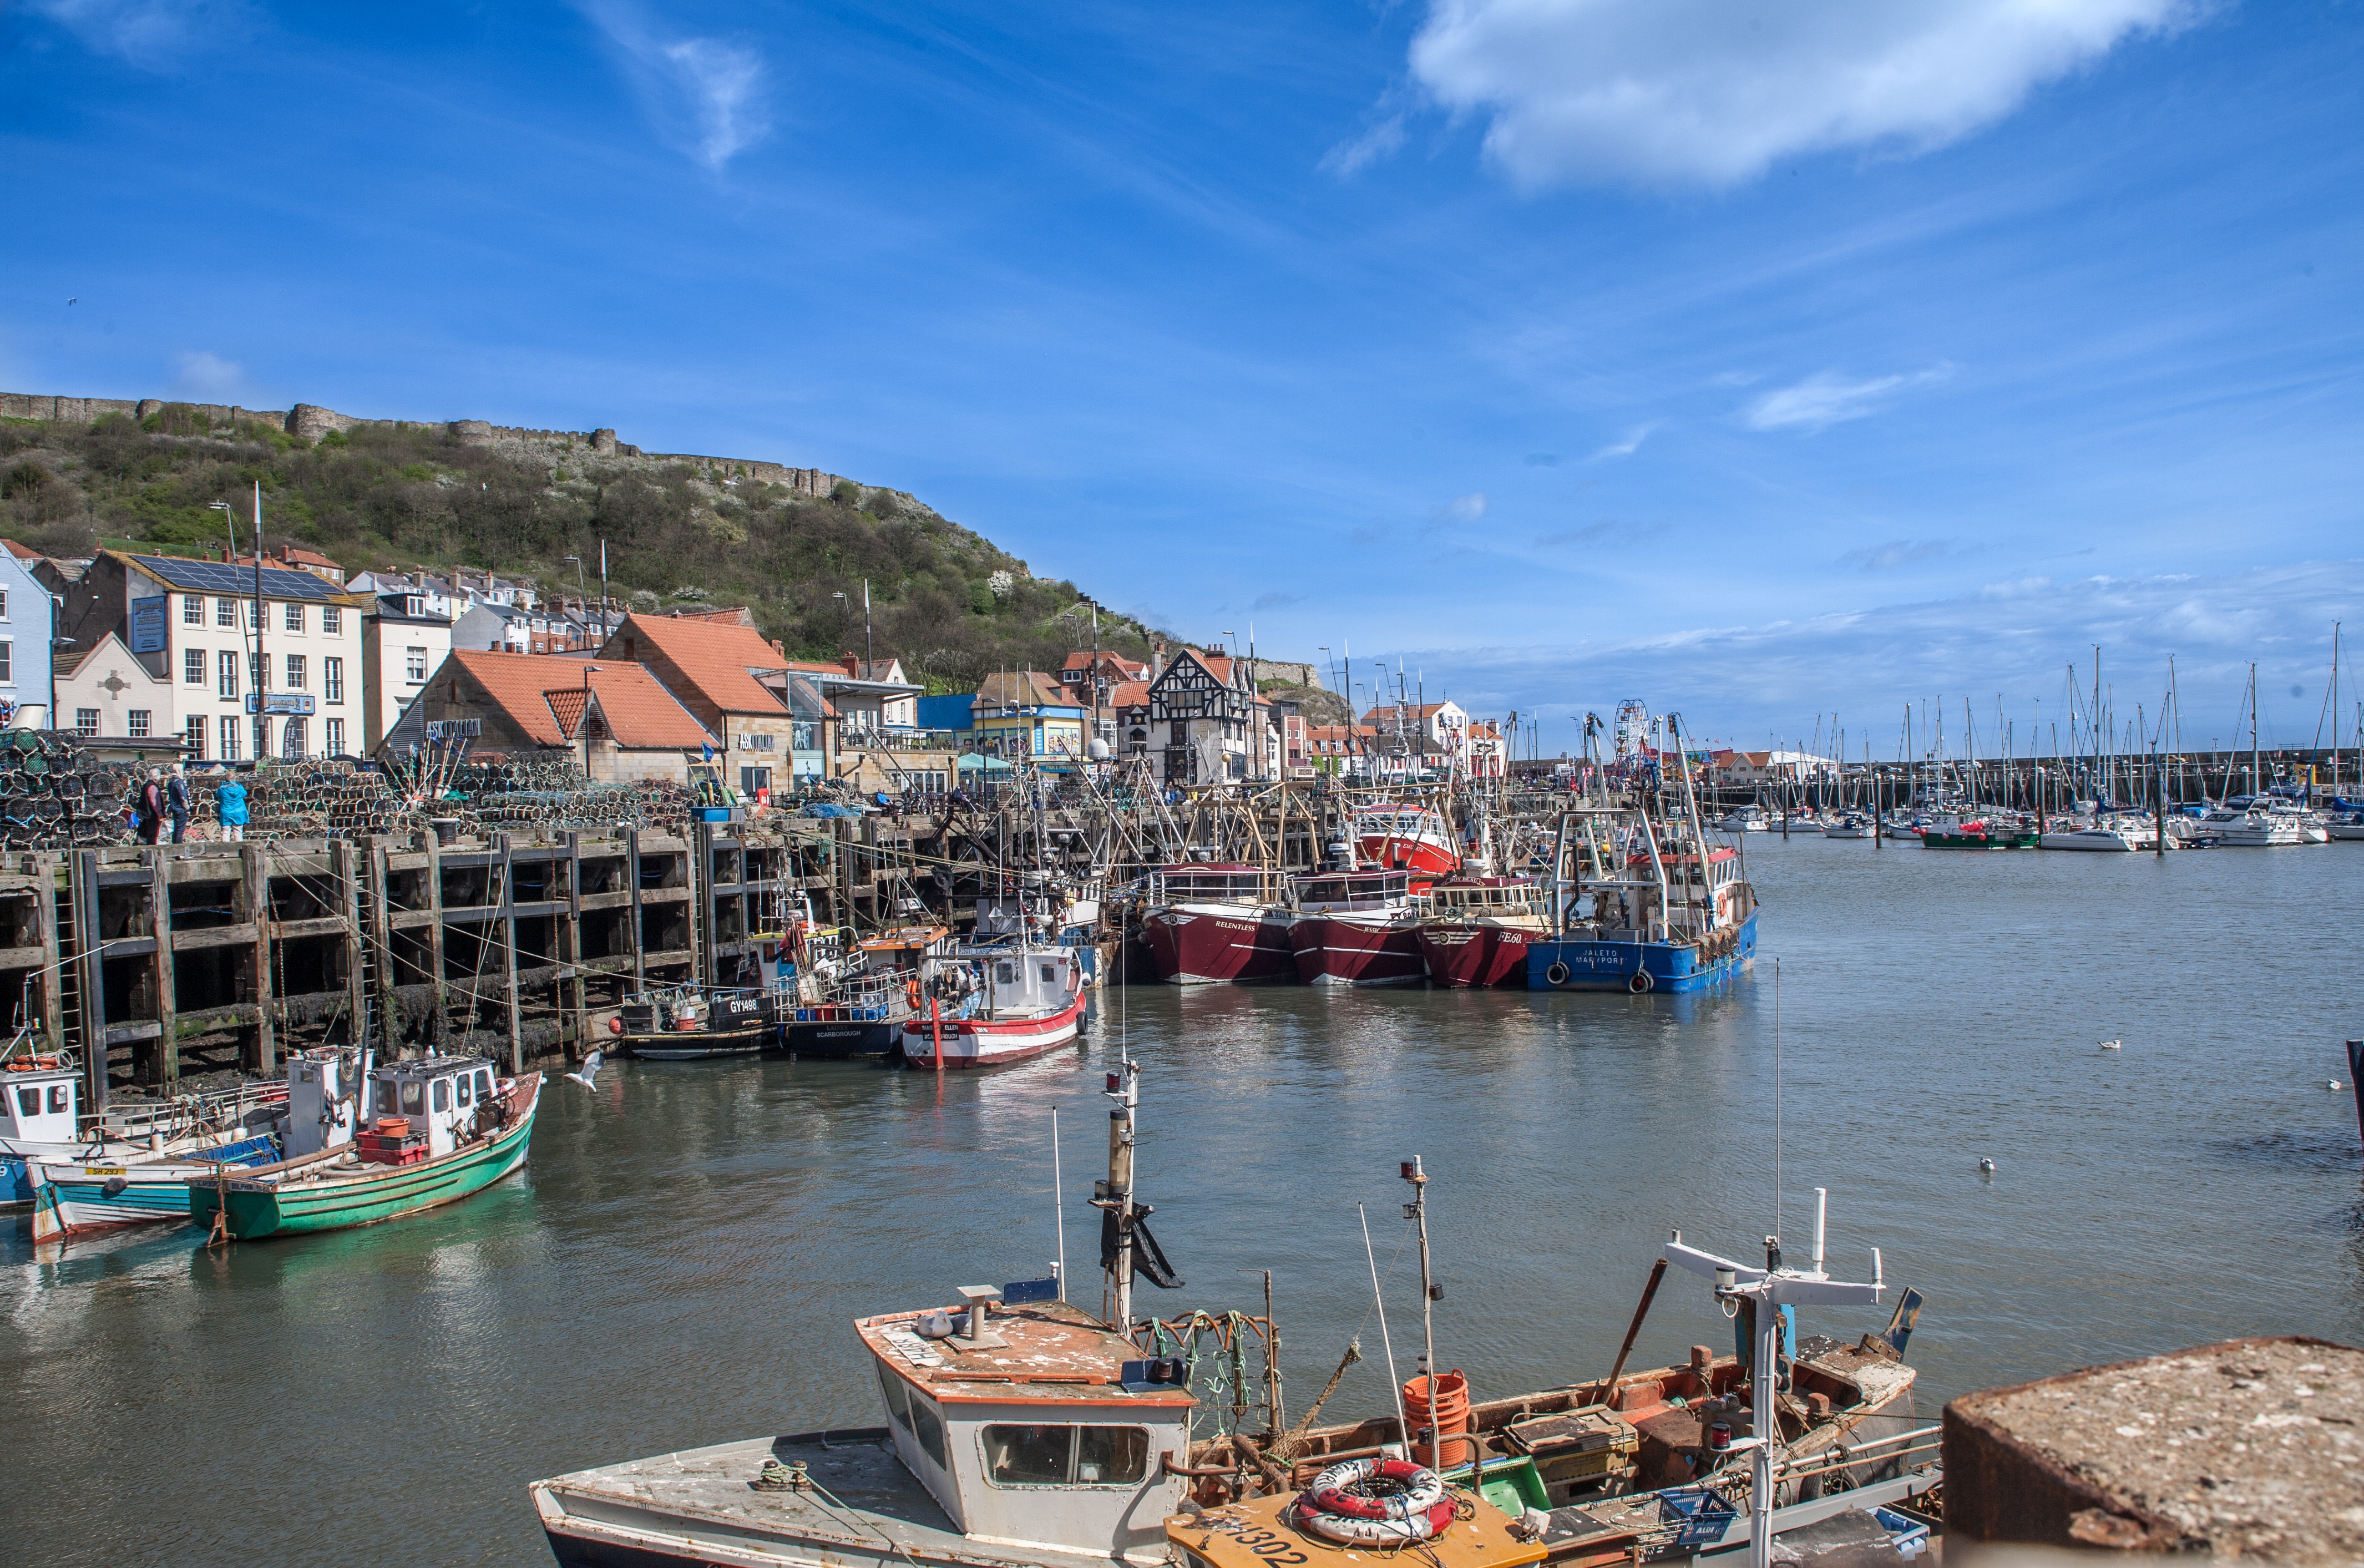
landscape, sea, coast, water, dock, boat, vacation, seaside, vehicle, seascape, holiday, bay, harbor, marina, port, waterway, body of water, england, yorkshire, resort, english, watercraft, scarborough